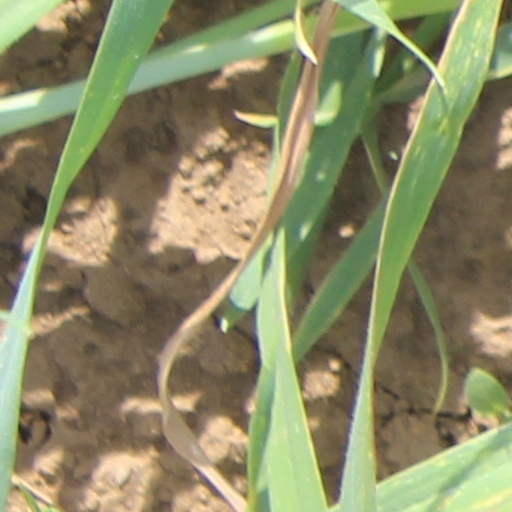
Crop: wheat